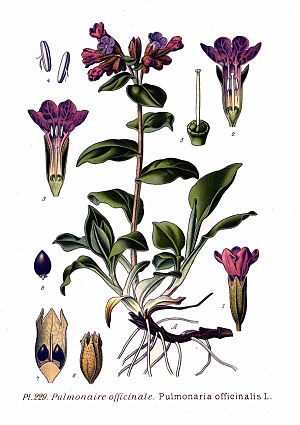
Hvidplettet lungeurt / Galleri
Hvidplettet lungeurt, også betegnet som ægte lungeurt, er en planteart i Rublad-familien. Den er udbredt over hele Europa, undtagen Norge og Storbritannien.